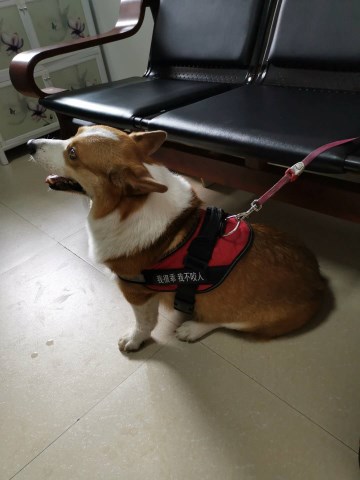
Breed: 2909-n000116-Cardigan